Waldo Stadium

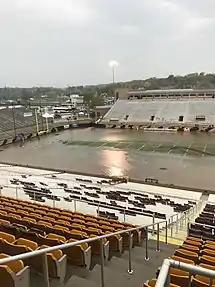
Flooding in Waldo Stadium on October 14, 2017. With the lowest elevation in Kalamazoo, runoff from Stadium Drive and the surrounding area flowed down through the tunnels onto the field. Note the water flow out of the visitors' tunnel on the opposite side of the field between two end zone pylons.

In 2013, the athletic department made almost $3.5 million in renovations and upgrades to Waldo Stadium and Seelye Center, the football team's indoor practice facility. Included in the upgrades were: new artificial turf for stadium, new brown and gold turf for the indoor practice facility, a revamped and upgraded weight room, a remodeled locker room, renovated meeting rooms, and a new team lounge and showplace. Additional renovations were made to the stadium complex from 2014 to 2015 including new speakers for the stadium, new scoreboards and video boards bringing renovation costs to $5.7 million since 2013. A $2 million donation for the project was made by 1988 WMU alum Alec Gores.